Ilya Sherbovich

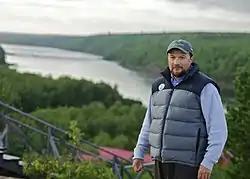
Ilya Sherbovich on the Ponoi river, 2014

Ilya Sherbovich started fishing at the age of 4 with his father and grandfather on the Klyazma river in the Vladimir Oblast. In the late 1990s he mastered fly fishing and now holds 19 world records from the International Game Fish Association (IGFA) in the fly-fishing category. The most notable of his records related to a Siberian taimen weighing 52.39 kg, caught on a fly on the Tugur river in 2021. This massive taimen is now the largest salmonid ever taken on rod and line. Earlier in 2019 Sherbovich caught on the fly a specimen of taimen over 50 kg. All fish were released after weighing.